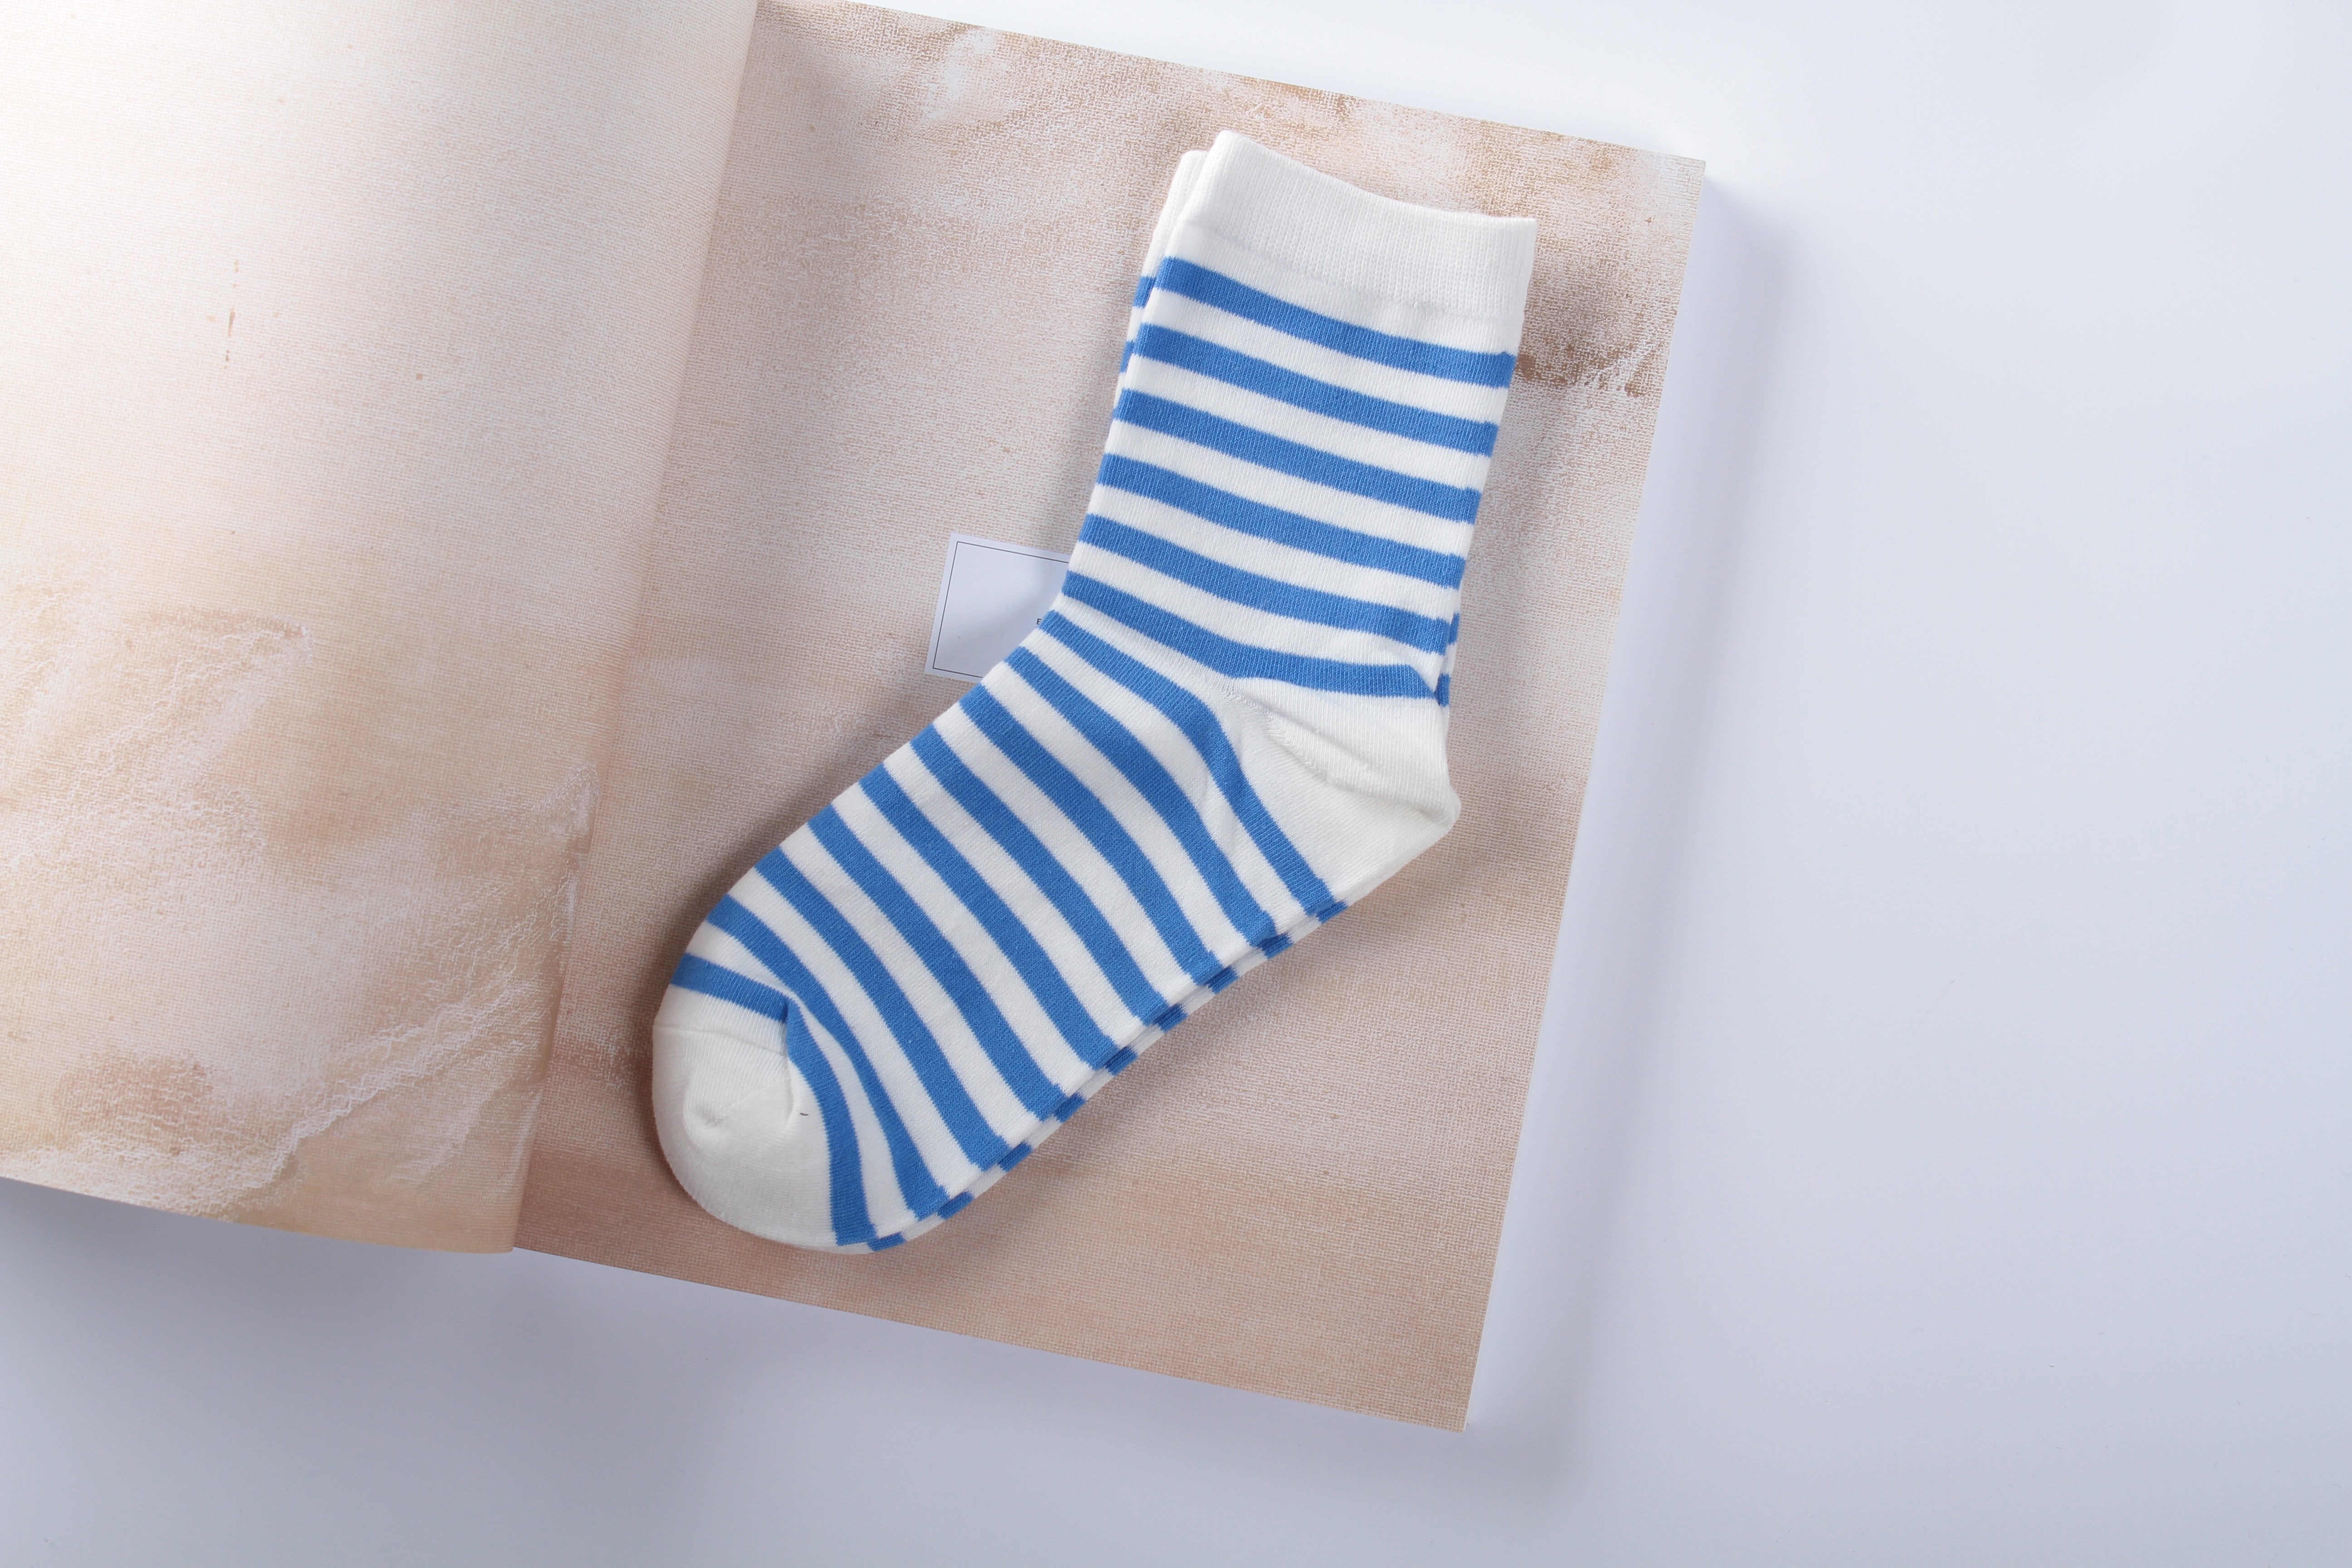
woman, white, pattern, blue, black, human body, product, textile, stripes, sock, datang, fashion accessory